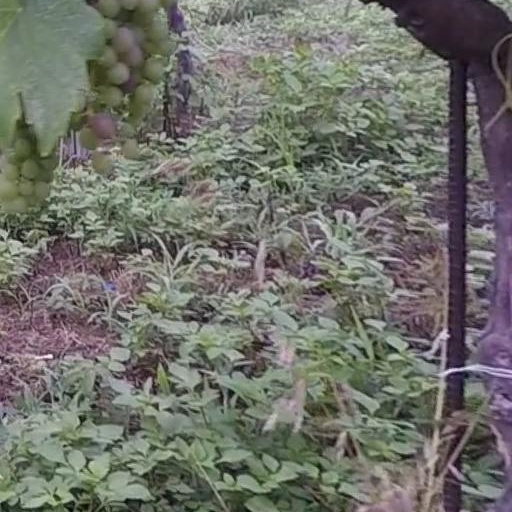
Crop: grape